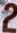
Number: 2